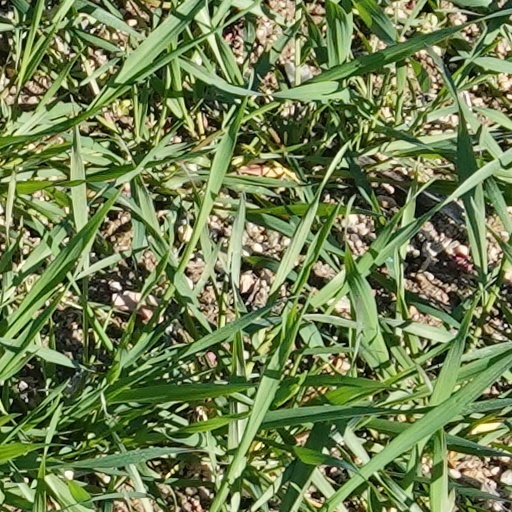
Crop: wheat